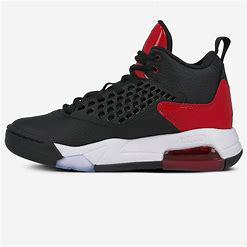
Brand: Jordan
Model: Maxin 200